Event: Nepal Earthquake
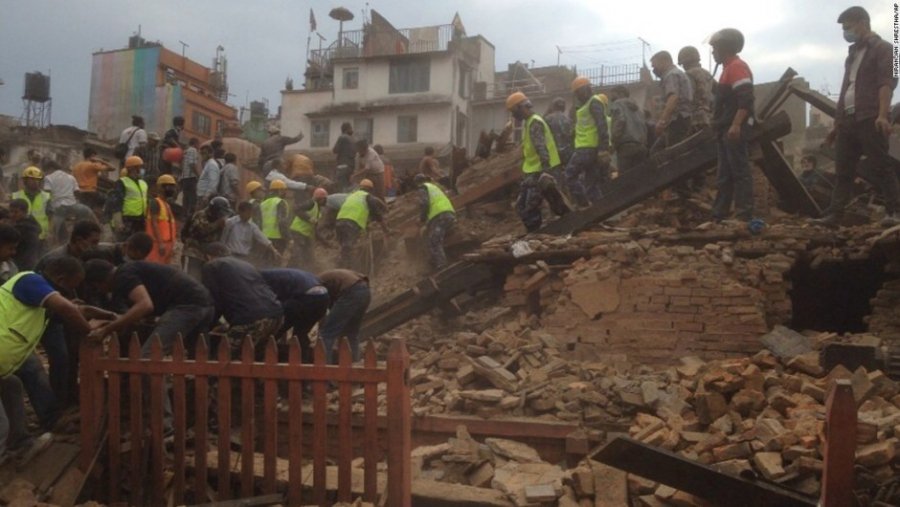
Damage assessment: damage